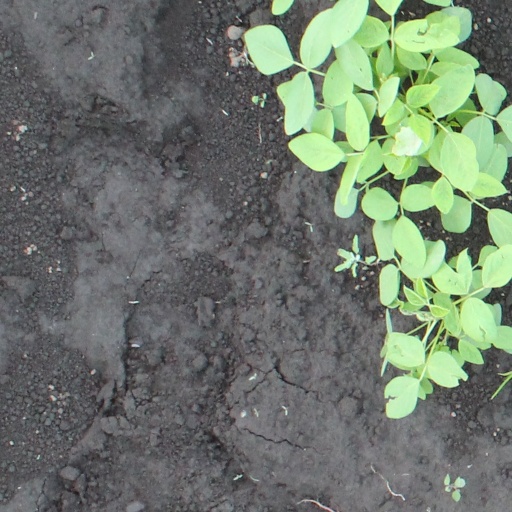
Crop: soybean